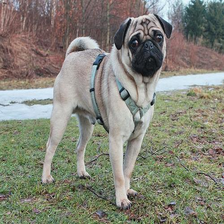
Species: dog
Breed: pug